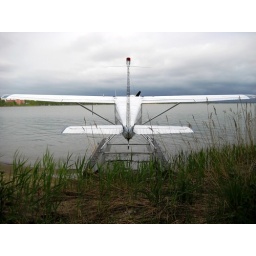
water airplane at the Waskia beach in Vaasa